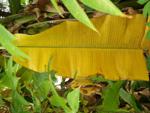
Label: xamthomonas